Edge of Tomorrow

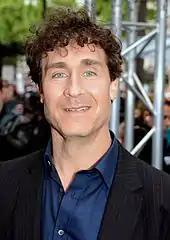
Director Doug Liman at the Paris premiere of the film

Viz Media published "All You Need Is Kill" in North America in 2009 as one of four translated Japanese science fiction novels that initiated its Haikasoru imprint. After drawing the interest of producer Erwin Stoff, his company Entertainment optioned the novel that same year. collaborated with the publisher's filmmaking subsidiary Viz Productions, headed by Jason Hoffs. Viz Media president Hidemi Fukuhara served as executive producer. Instead of making a pitch to a major studio to purchase the property and proceed with writing and producing a film adaptation, the company developed a spec script to show the studios. Stoff approached writer Dante Harper and sent him a copy of the novel. Harper found the book "too complex" to properly adapt, but, despite the prospect of not getting paid, he chose to "risk it" and accepted the job, taking eight months to write the script. Upon completion, Warner Bros. Pictures purchased it in a deal in April 2010. The studio hired Doug Liman to direct the film the following August. Harper's screenplay was listed in the 2010 edition of the Black List, a survey of most-liked unproduced screenplays.